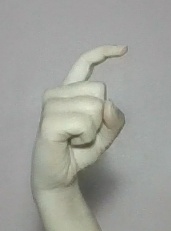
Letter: ra